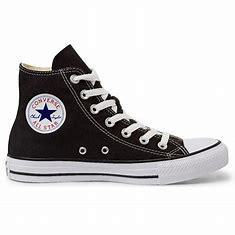
Brand: Converse
Model: 100